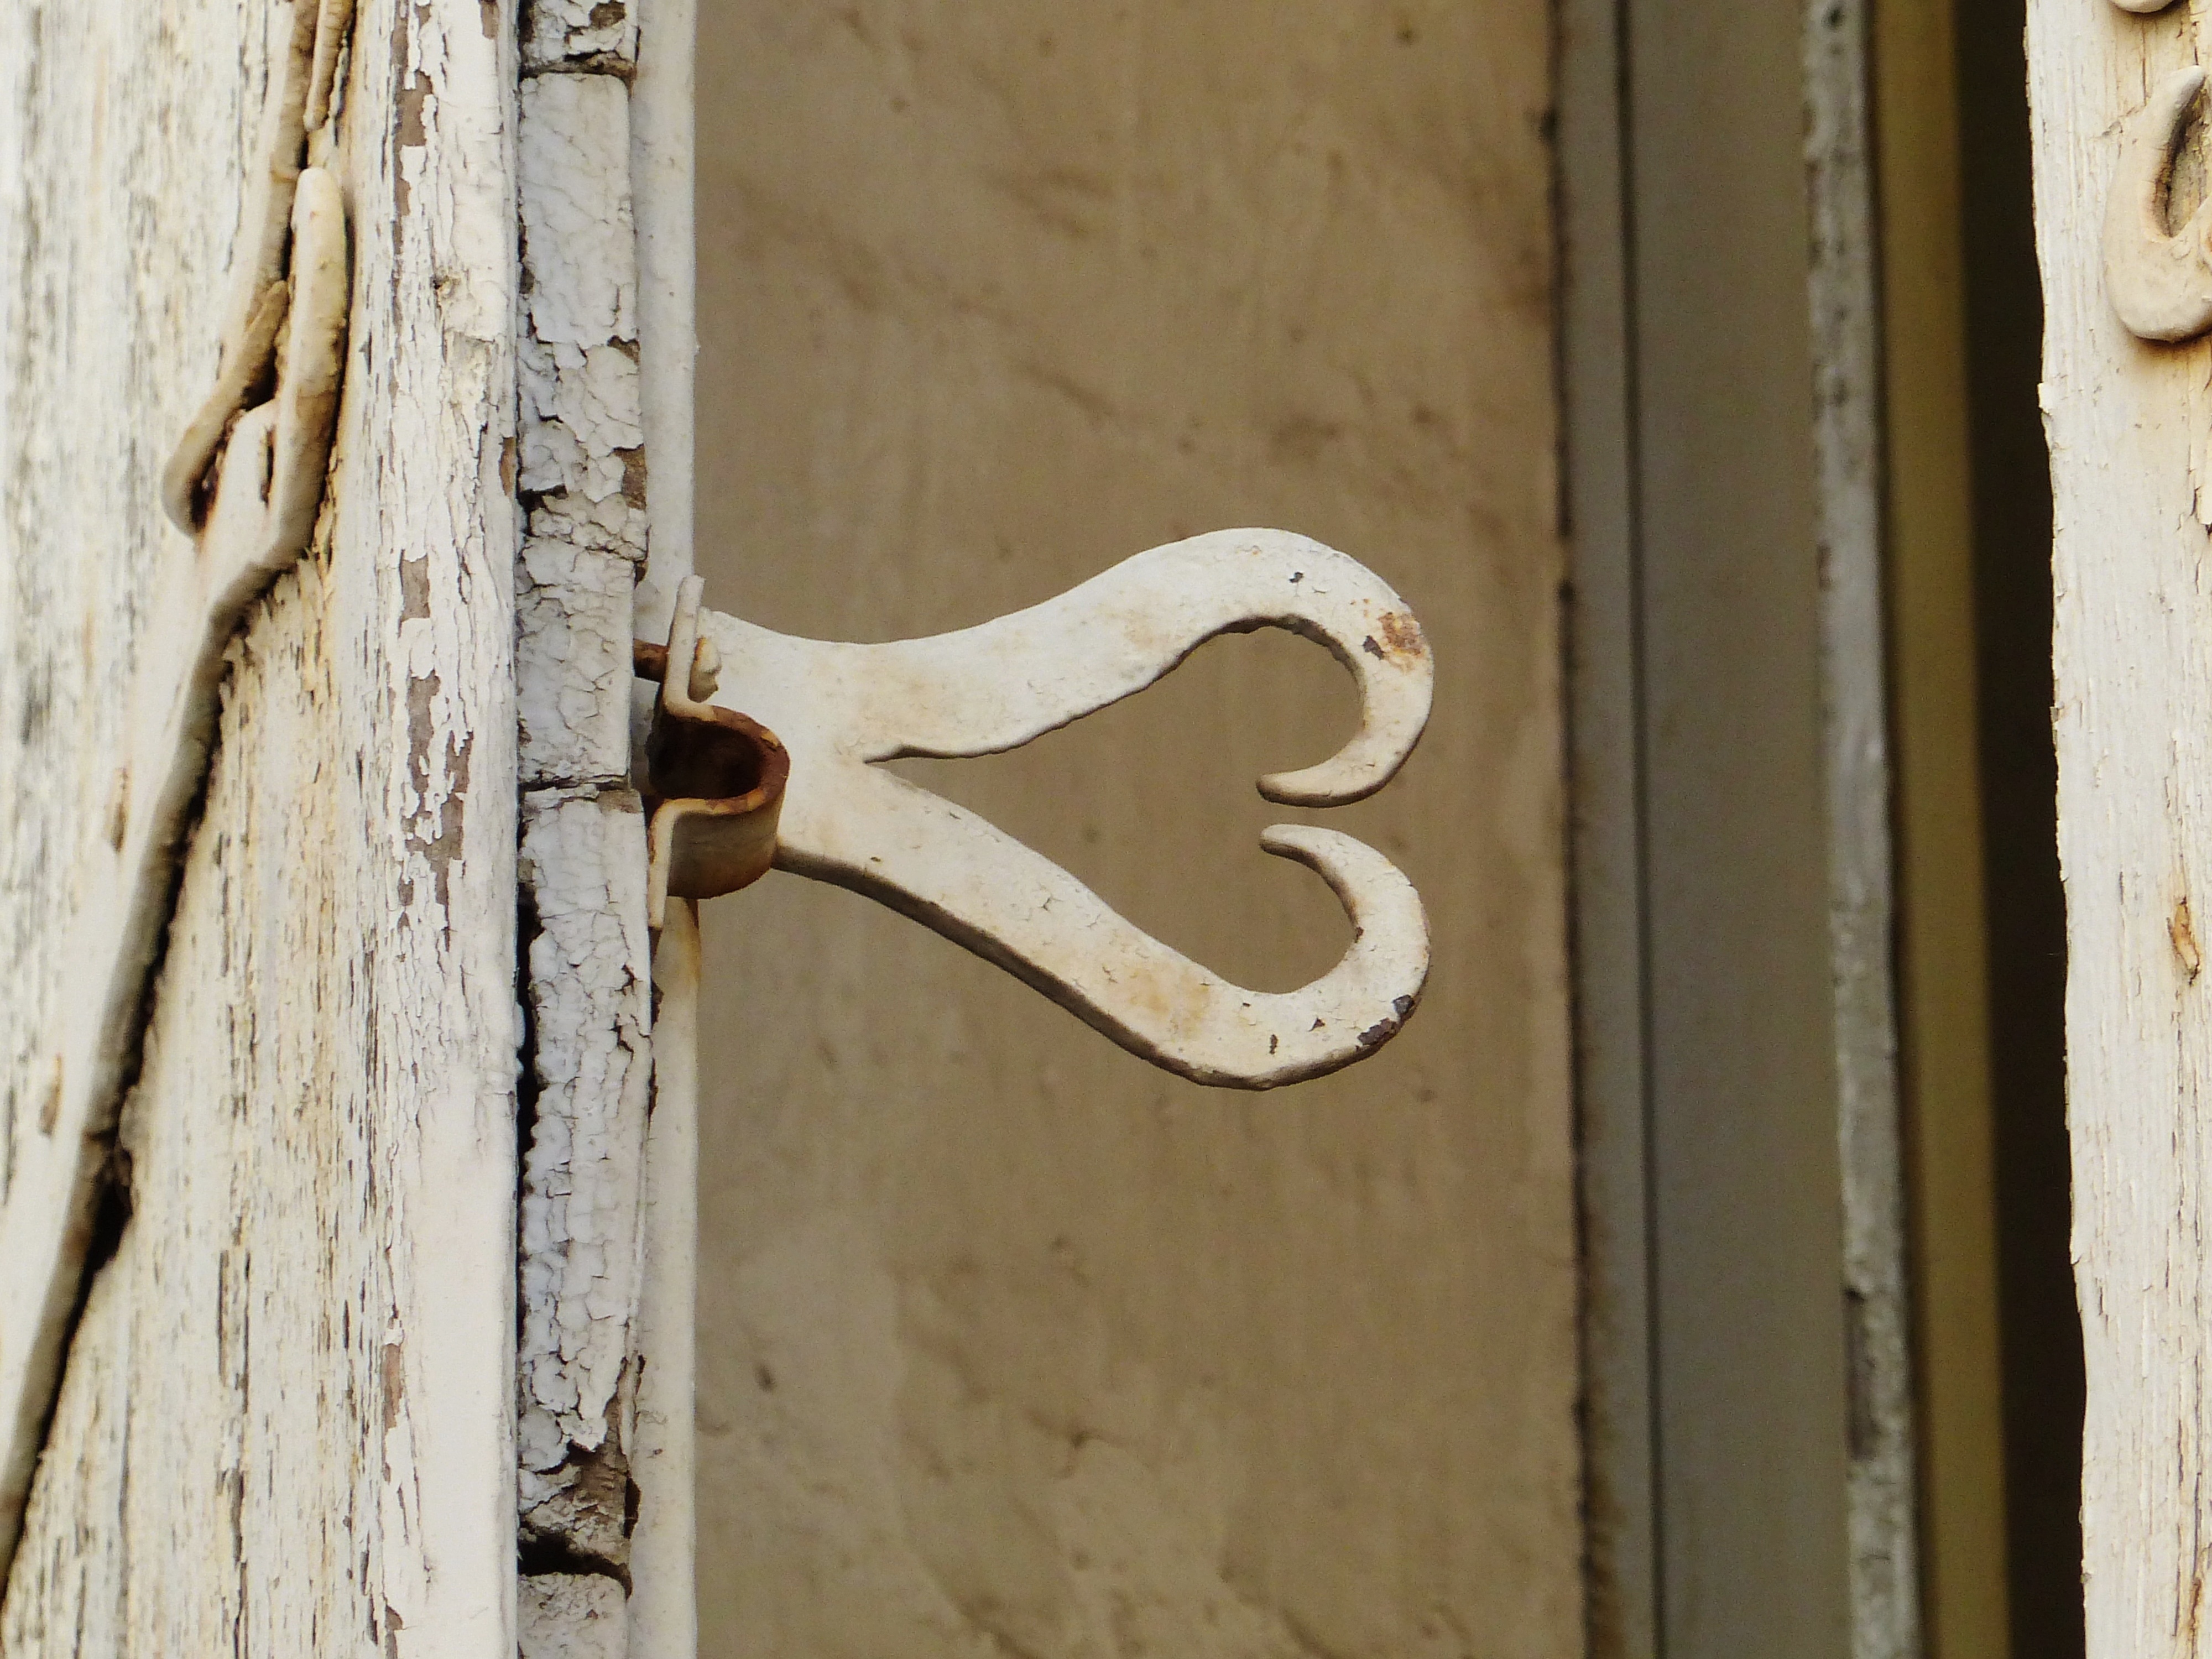
wood, white, window, number, wall, love, heart, symbol, ornament, close up, sculpture, art, crafts, iron, detail, carving, greeting card, artistically, symbolic, ancient history